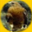
Label: bird